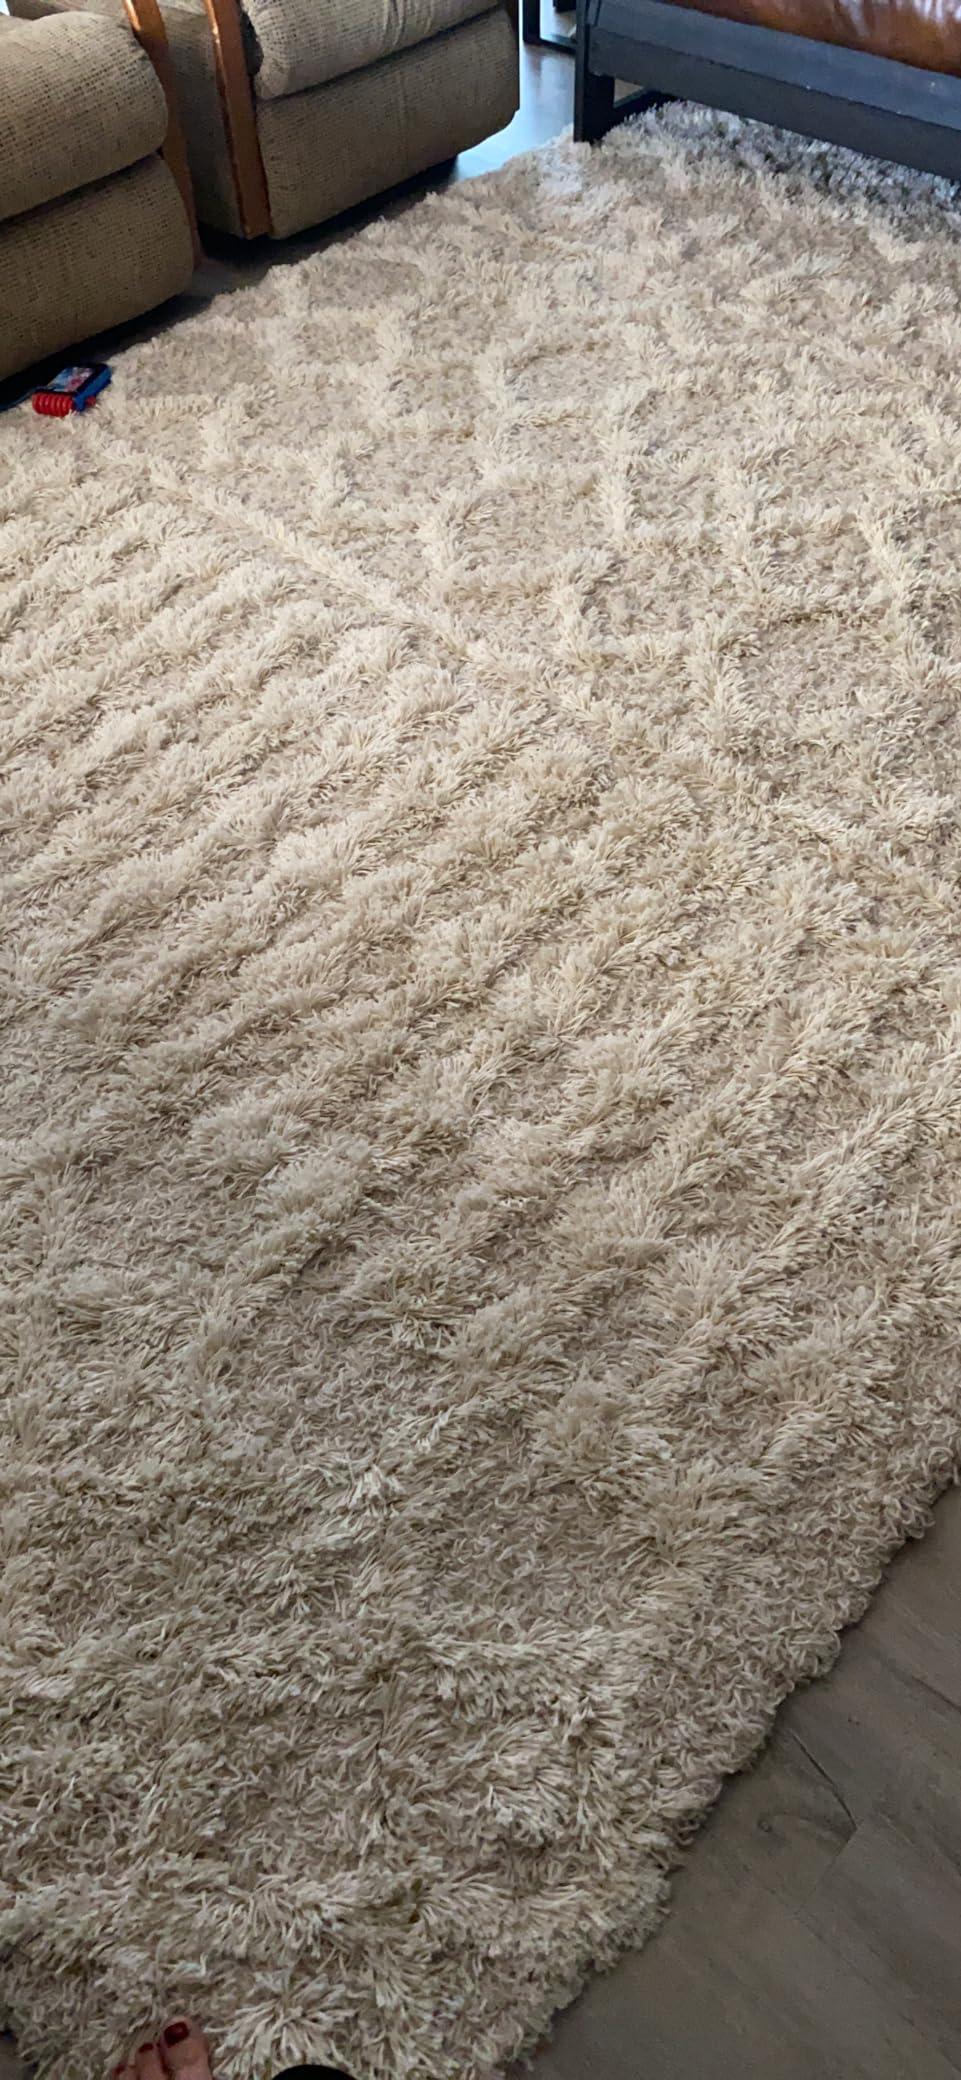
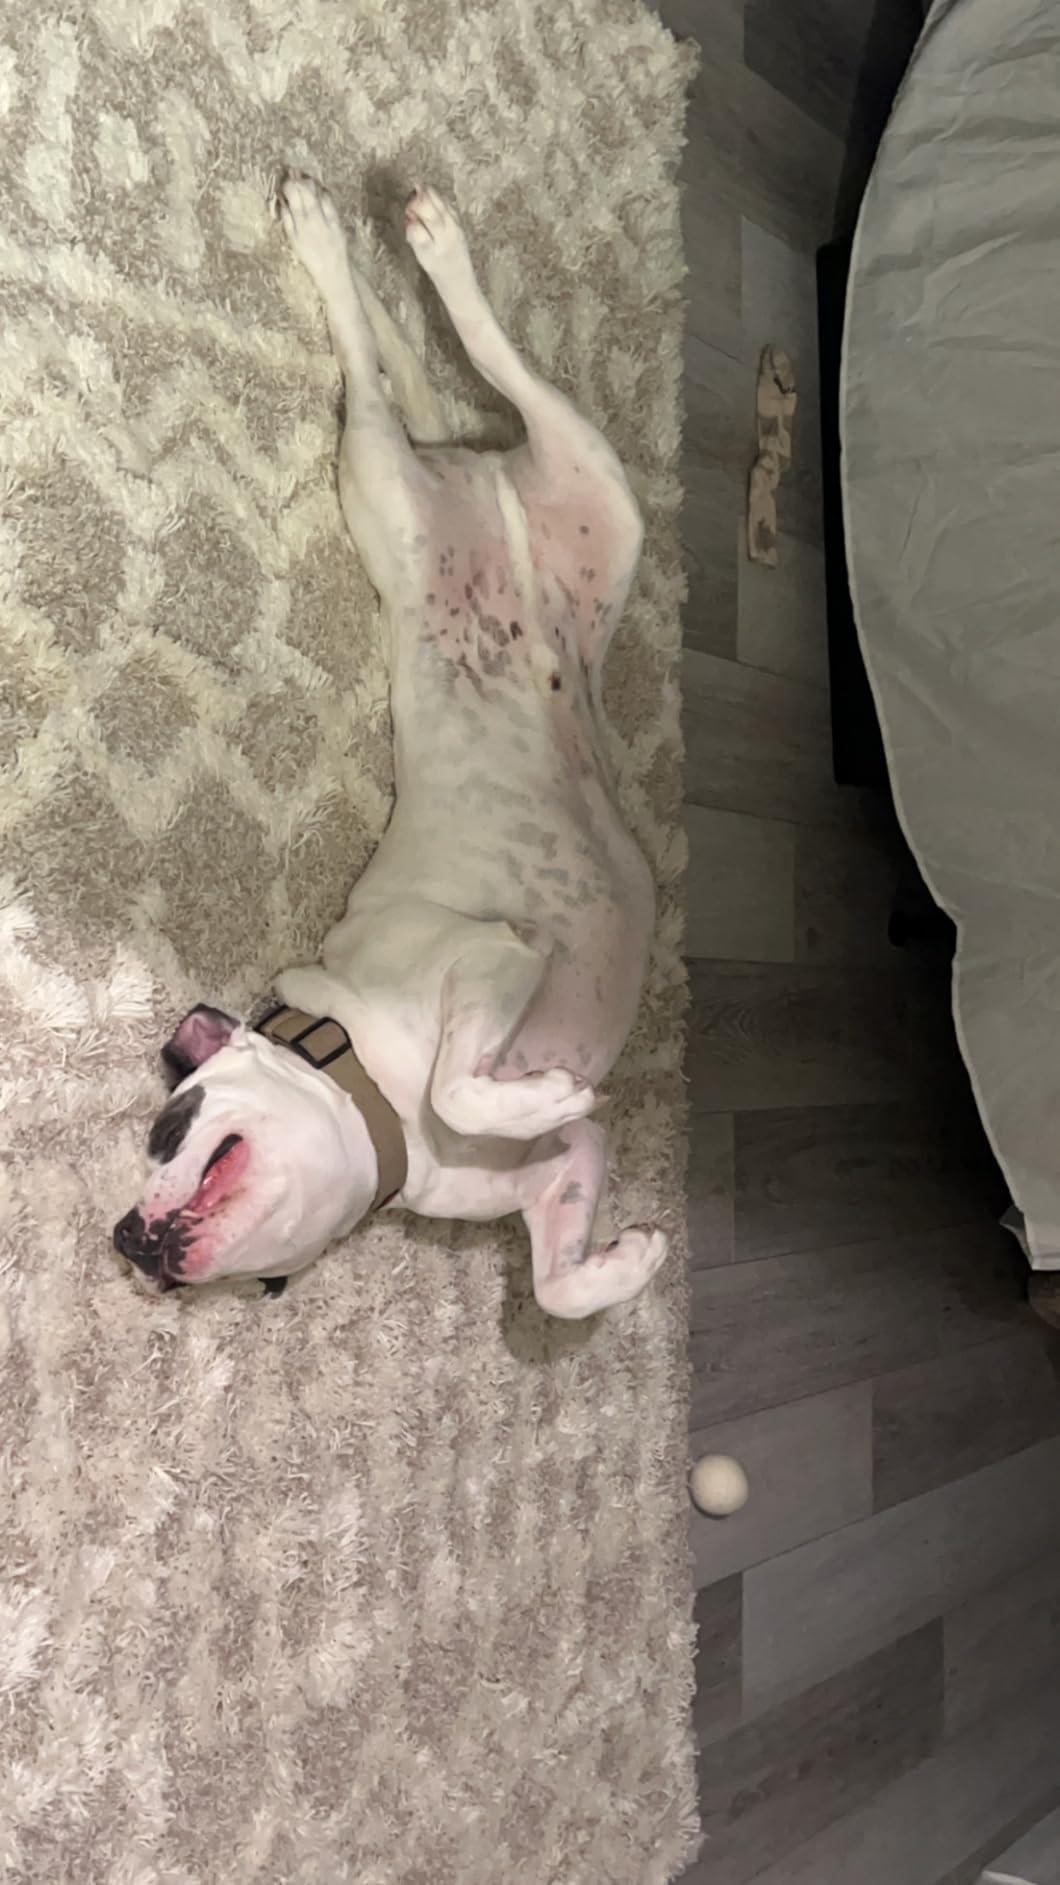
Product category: misc
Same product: yes